Fun guo

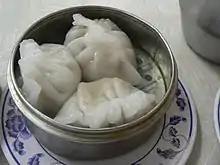
A steaming tray with three "fun guo"

Fun guo, or Chaozhou fun guo (潮州粉粿), sometimes spelled fun quor, fun gor, fen guo, Chiu Chow dumpling, Teochew dumpling, or fun kor, is a variety of steamed dumpling from the Chaoshan area of coastal eastern Guangdong, a province in Southern China. Fun guo looks very similar to har gaw (shrimp dumplings) in Cantonese-style dim sum.